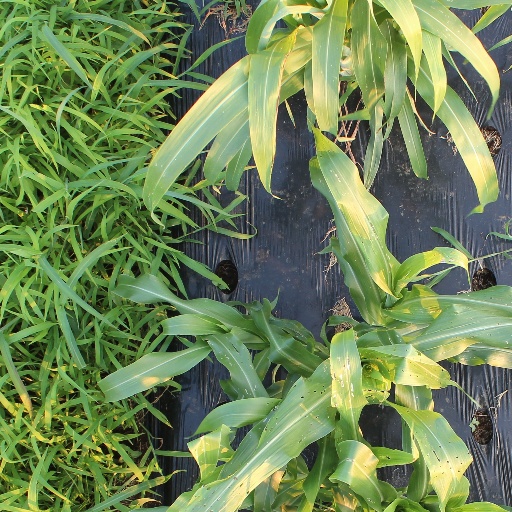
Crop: sorghum